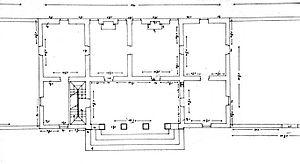
La villa Arnaldi est une villa de Andrea Palladio sise à Meledo, un hameau de la commune de Sarego, dans la province de Vicence et la région Vénétie en Italie.